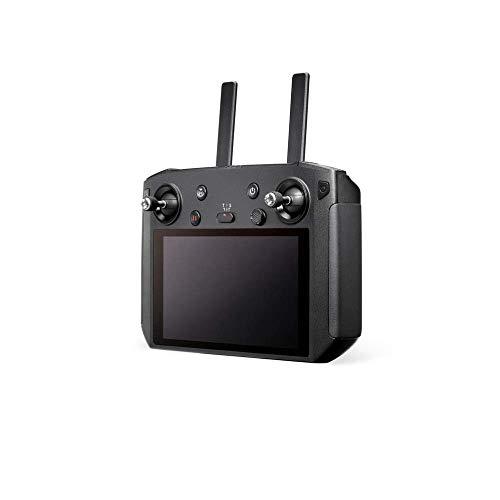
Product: DJI Smart Controller
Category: Toys & Games | Hobbies | Remote & App Controlled Vehicles & Parts | Remote & App Controlled Vehicle Parts
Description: Ultra-bright display: 5.
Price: $665.57
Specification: PackageDimensions:9x8.5x2.2inches|ItemWeight:2.4pounds|ShippingWeight:2.4pounds(Viewshippingratesandpolicies)|ASIN:B07NZ6S53P|Itemmodelnumber:CP.MA.00000080.01|Batteries:1Lithiumionbatteriesrequired.(included)|DatefirstlistedonAmazon:February22,2019